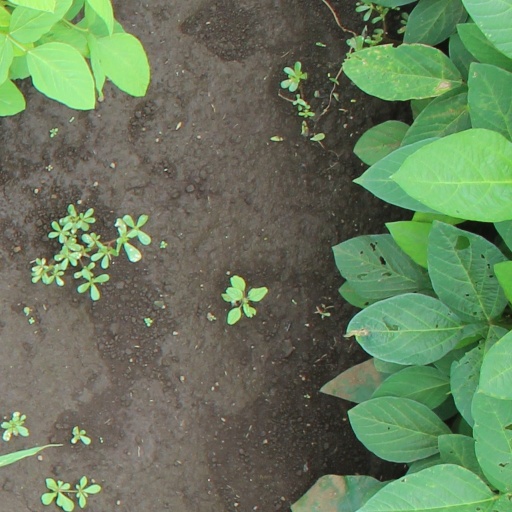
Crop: soybean